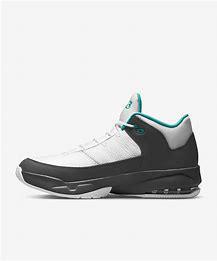
Brand: Jordan
Model: Max Aura 3